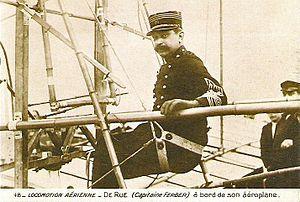
Locomotion Aérienne - De Rue (Capitaine Ferber) à bord de son àéroplaneAvece la N°17 de Rue capt Ferber lors de la Grande Semaine d'Aviation de la Champagne .
Louis Ferdinand Ferber, né à Lyon le 8 février 1862 et mort accidentellement à Beuvrequen près de Boulogne-sur-Mer le 22 septembre 1909, est un pionnier de l'aviation français, observateur, expérimentateur et auteur de publications sur les débuts de l'aviation.